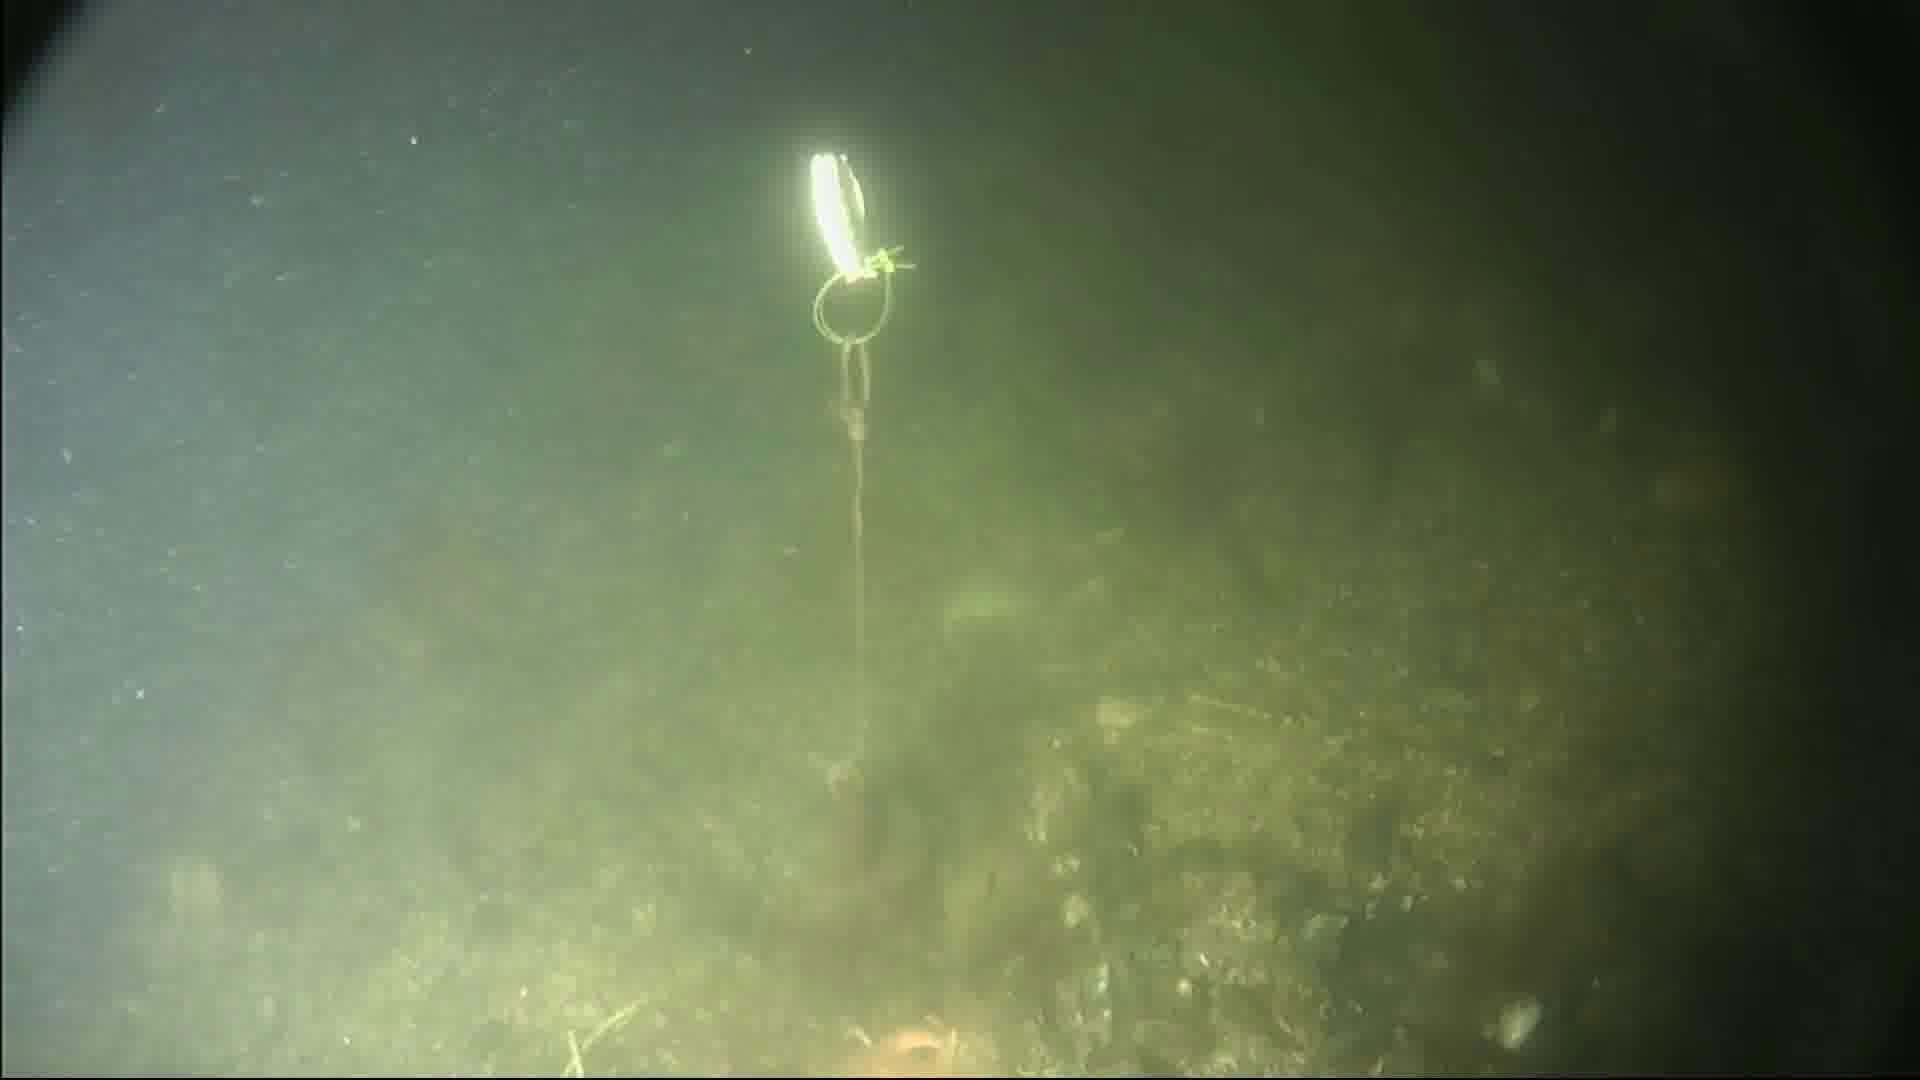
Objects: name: starfish
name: crab